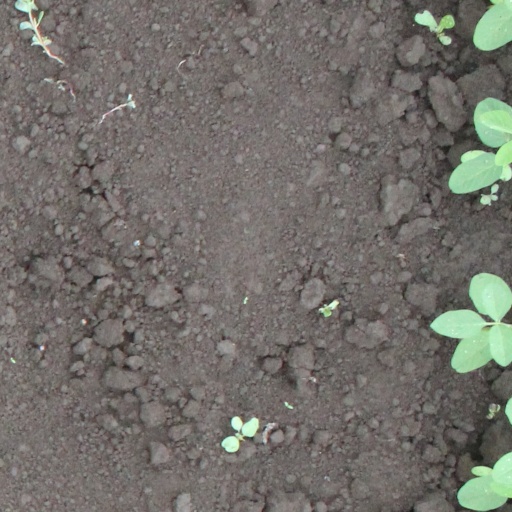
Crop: soybean